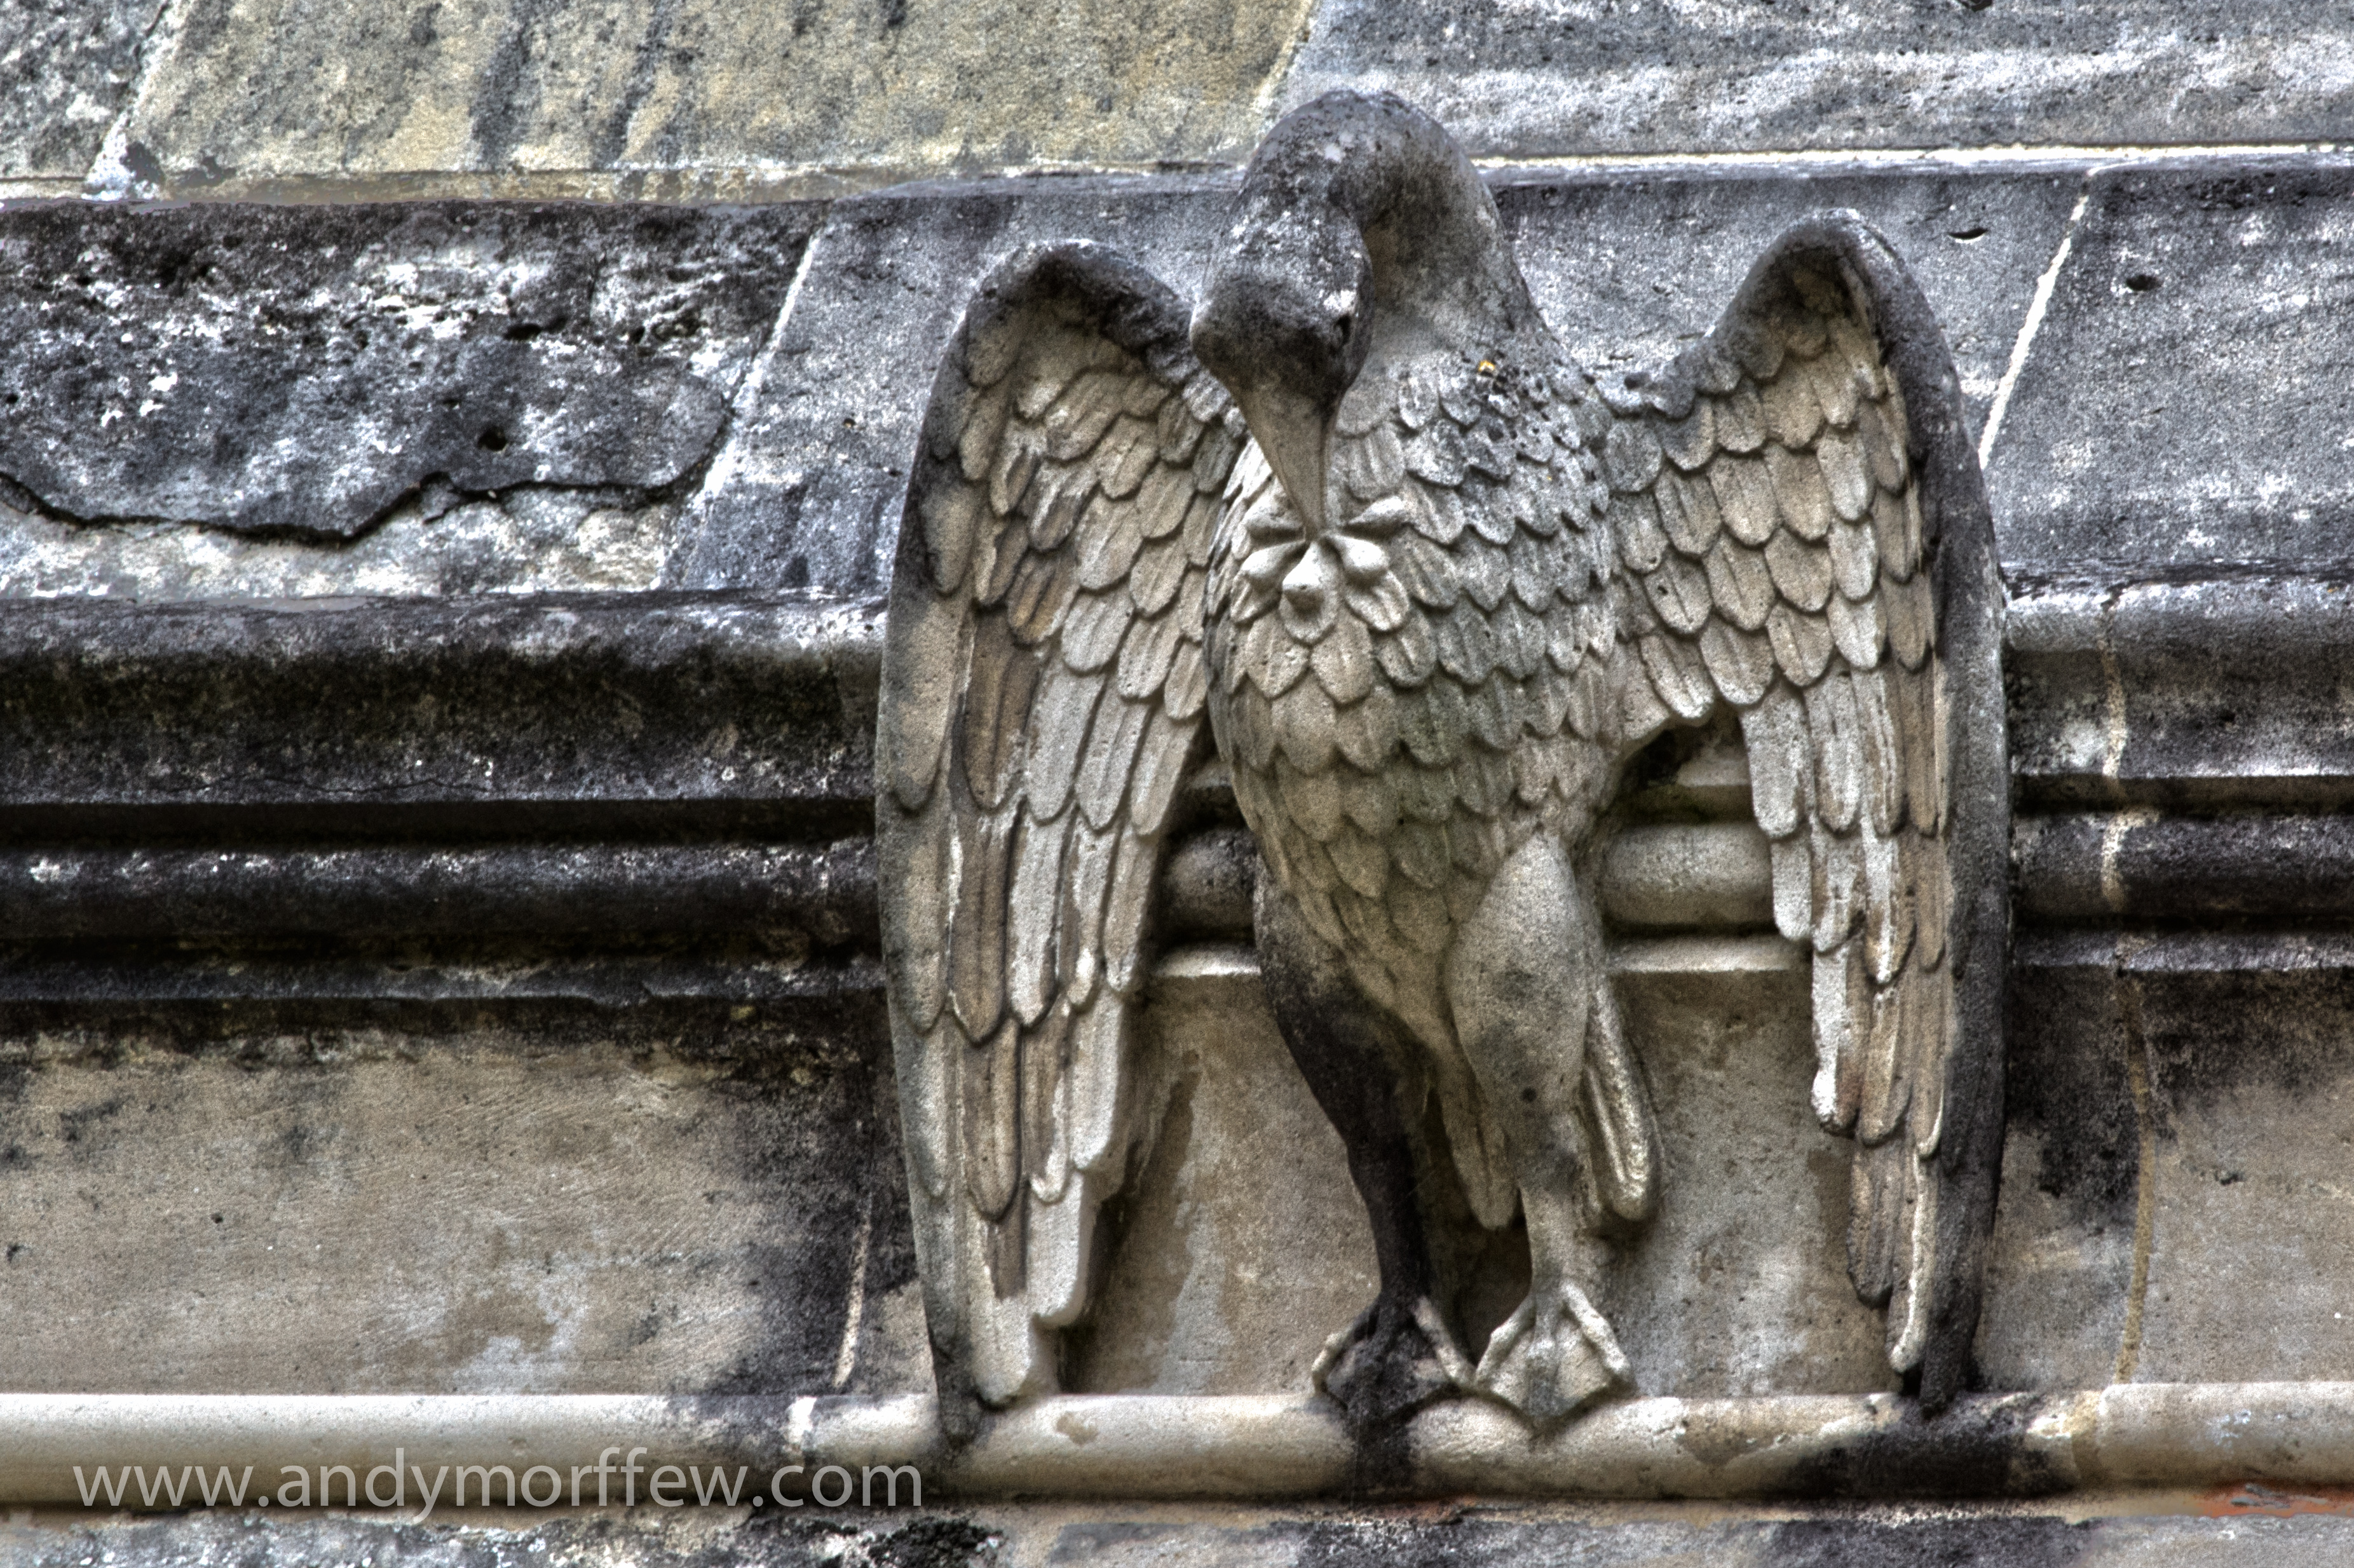
bird, monument, statue, gargoyle, sculpture, art, temple, history, carving, relief, andymorffew, morffew, winchestercathedral, stone carving, ancient history